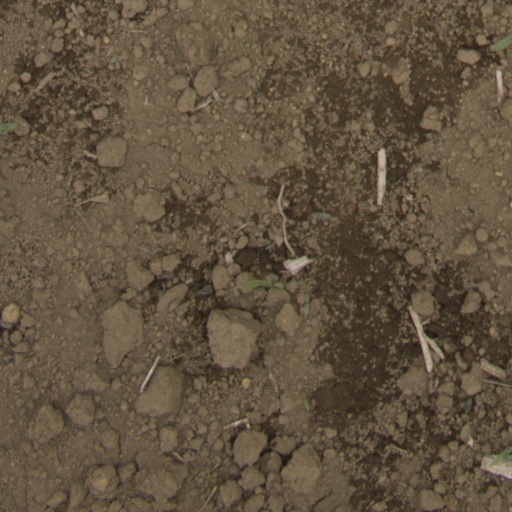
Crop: Jerusalem artichoke